São Sebastião, São Paulo

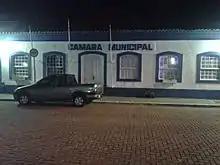
São Sebastião City Council

Before the Portuguese first arrived, the area was inhabited by the Tupinambás to the north and the Tupiniquins to the south. Both tribes were separated by the Serra de Boiçucanga ("Boiçucanga Mountain range"), located 30 km south of the city centre. Both tribes disliked each other. When the French arrived in Brazil via the Guanabara Bay and confronted the Portuguese, the Tupiniquins united with the Portuguese and the Tupinambás, with the French. This battle between them was witnessed and recounted by Hans Staden.